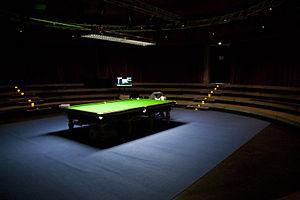
Les Masters d'Allemagne de snooker 2014 sont un tournoi de snooker professionnel comptant pour la saison 2013-2014 de snooker. Il s'est déroulé du 29 janvier au 2 février 2014 au Tempodrom de Berlin.